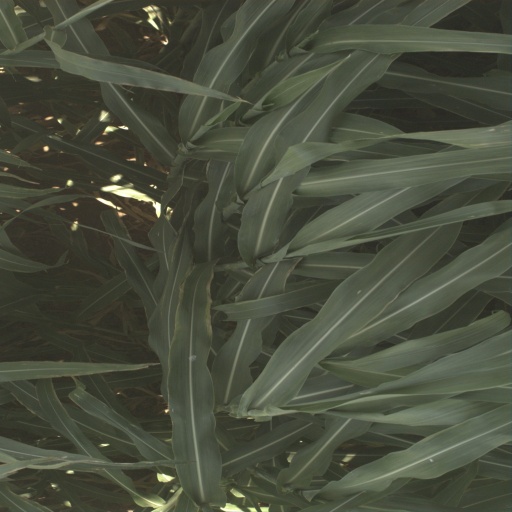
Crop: sorghum